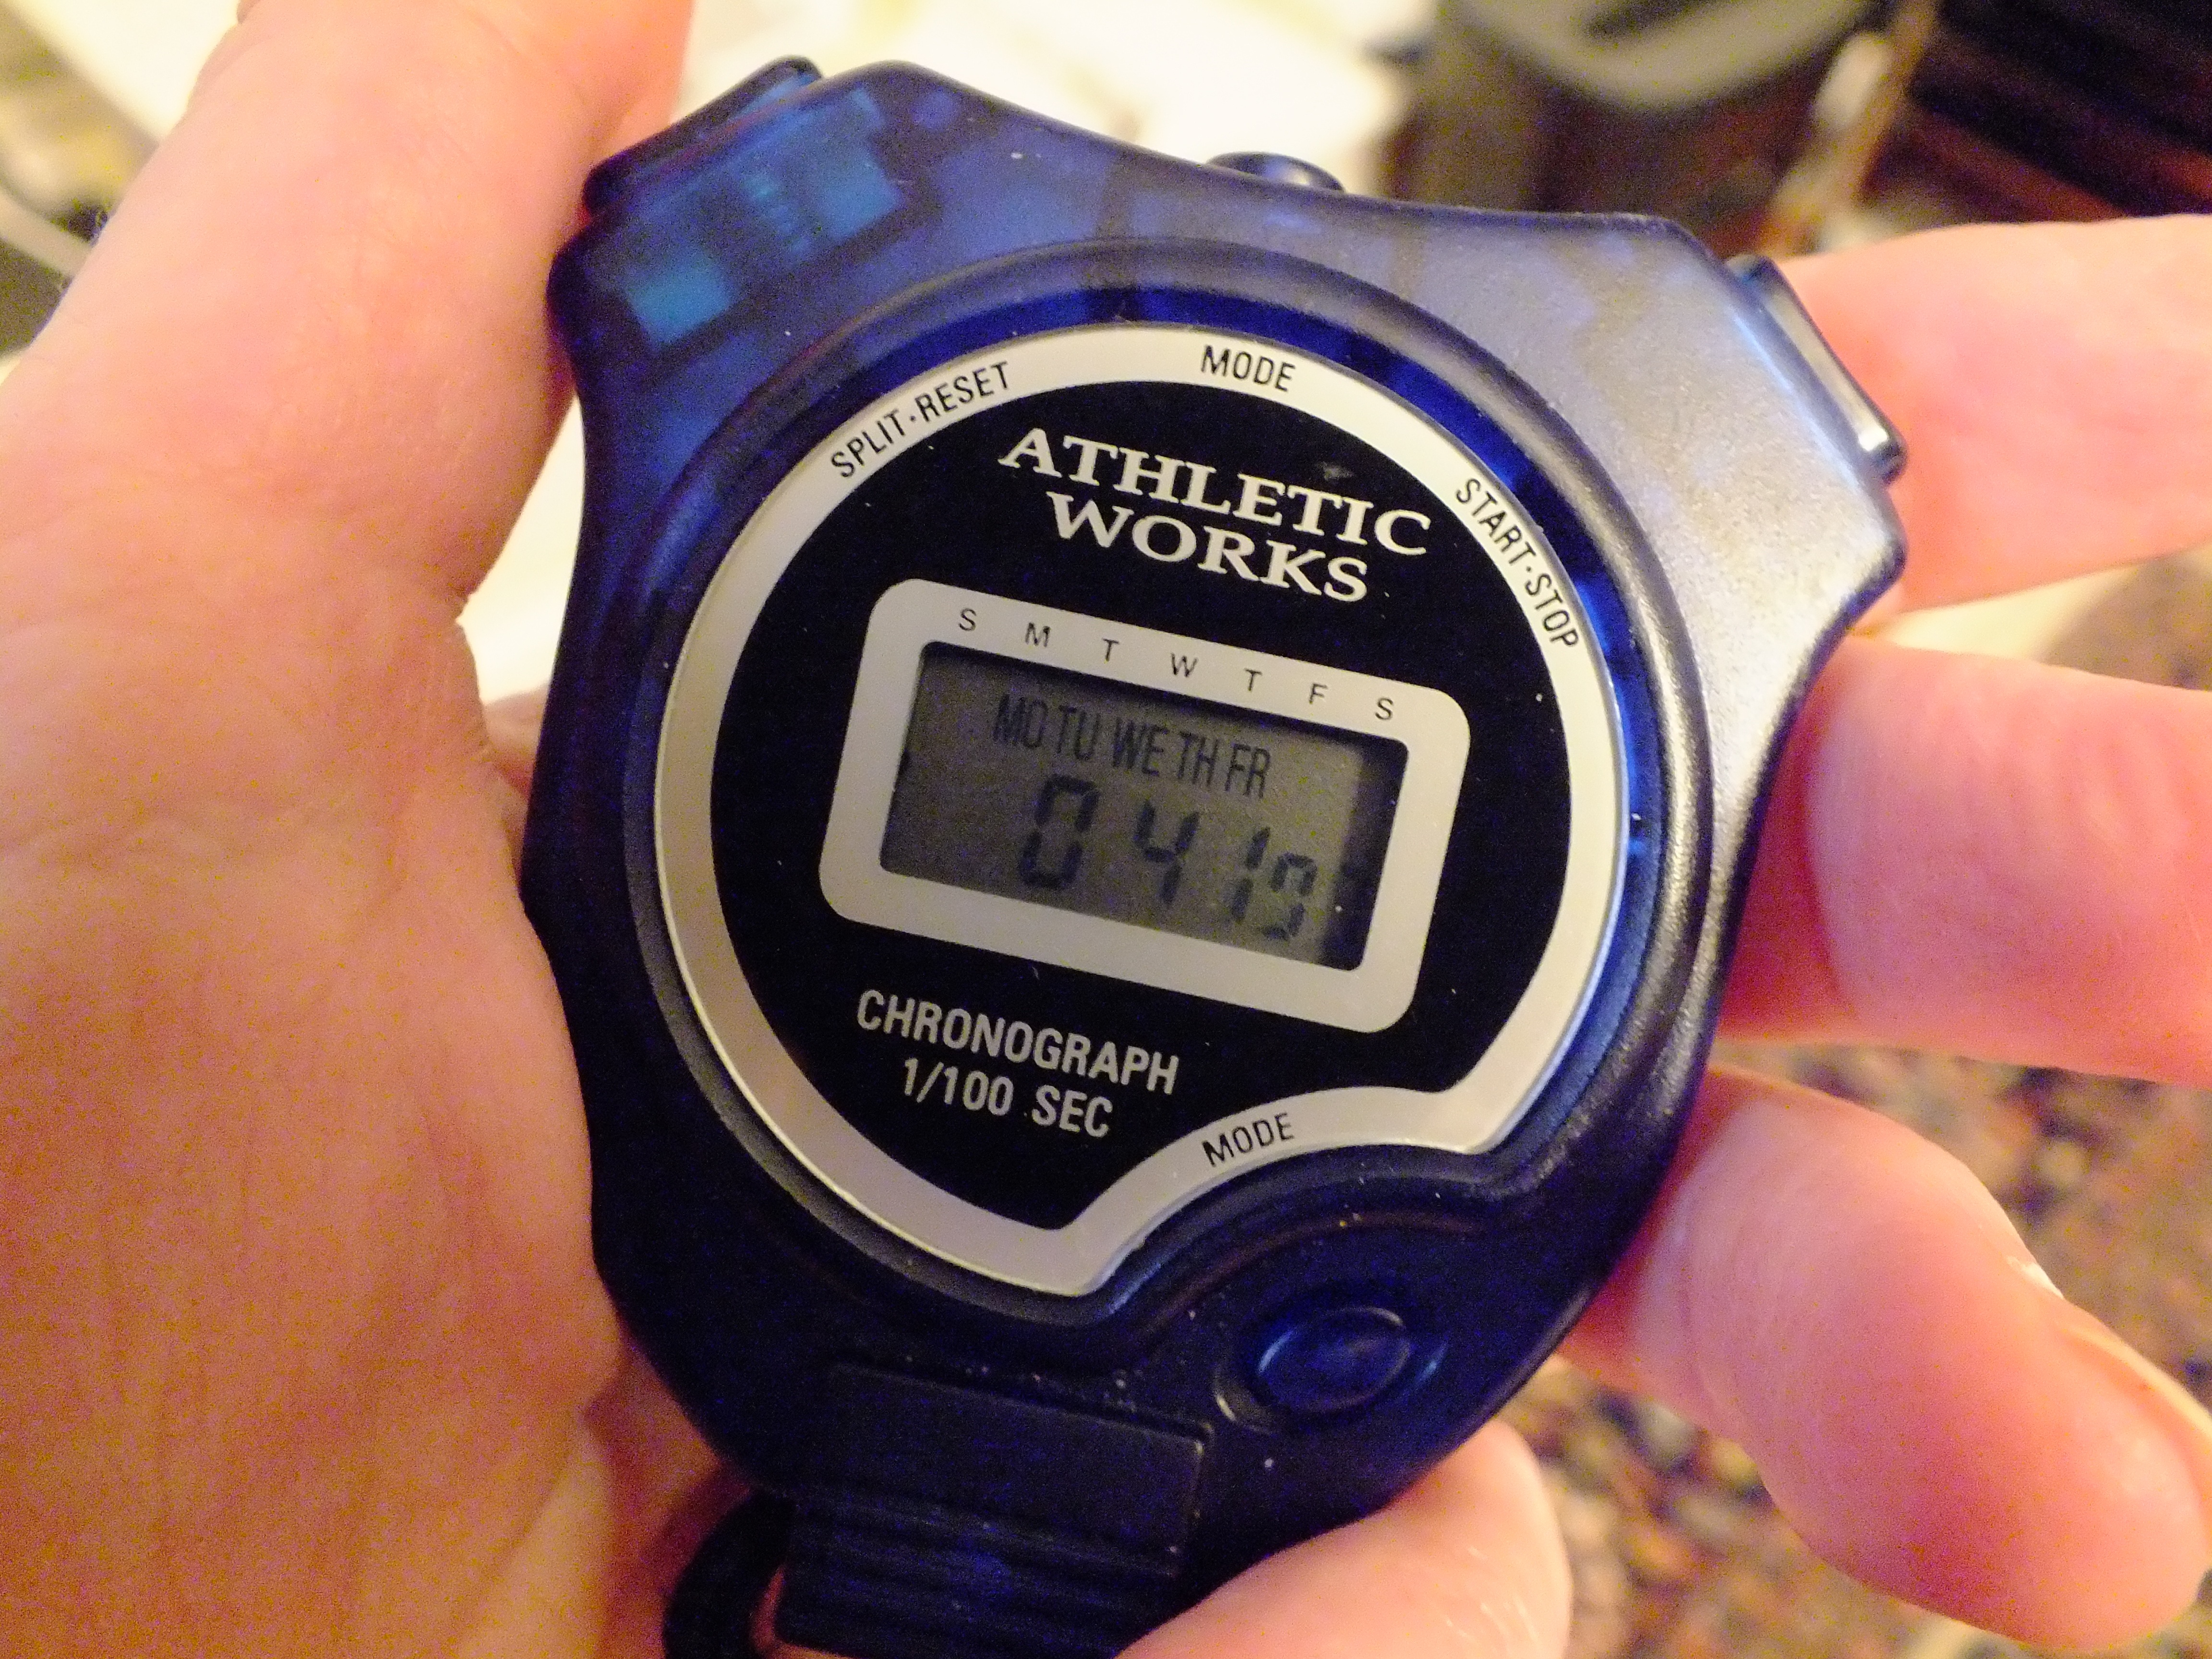
watch, hand, finger, blue, speed, arm, timer, stopwatch, countdown, strap, deadline, chronometer, interval